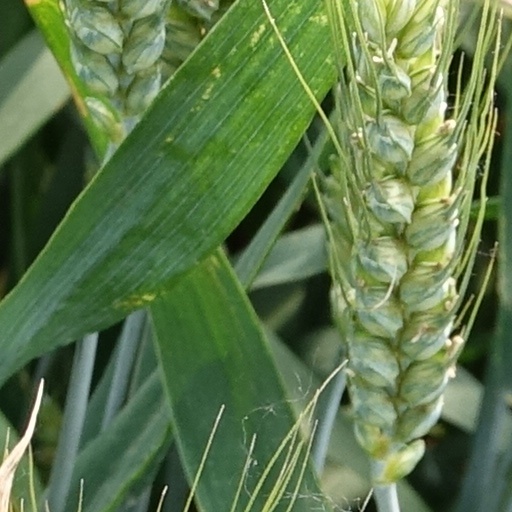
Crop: wheat